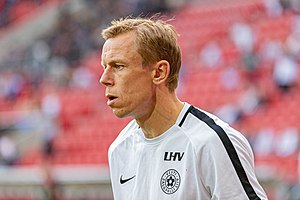
Mart Poom
Mart Poom er en estisk tidligere fodboldspiller. Han spillede hele 120 kampe for det estiske landshold.